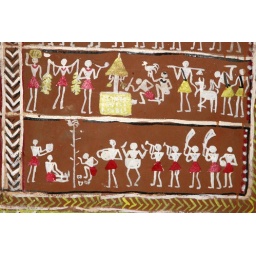
Paintings on the interior walls of the houses of the Lanjia Saora people at Rizangtal in Orissa.